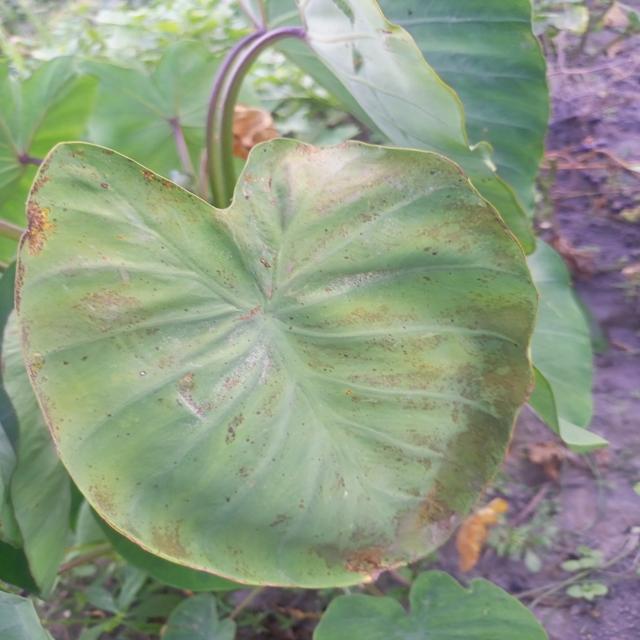
Label: Mid_Blight